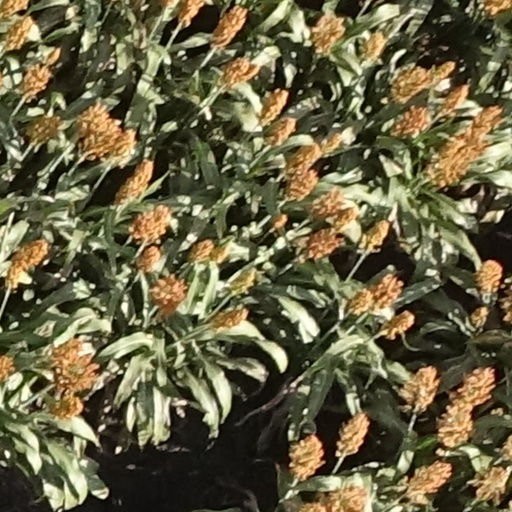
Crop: sorghum